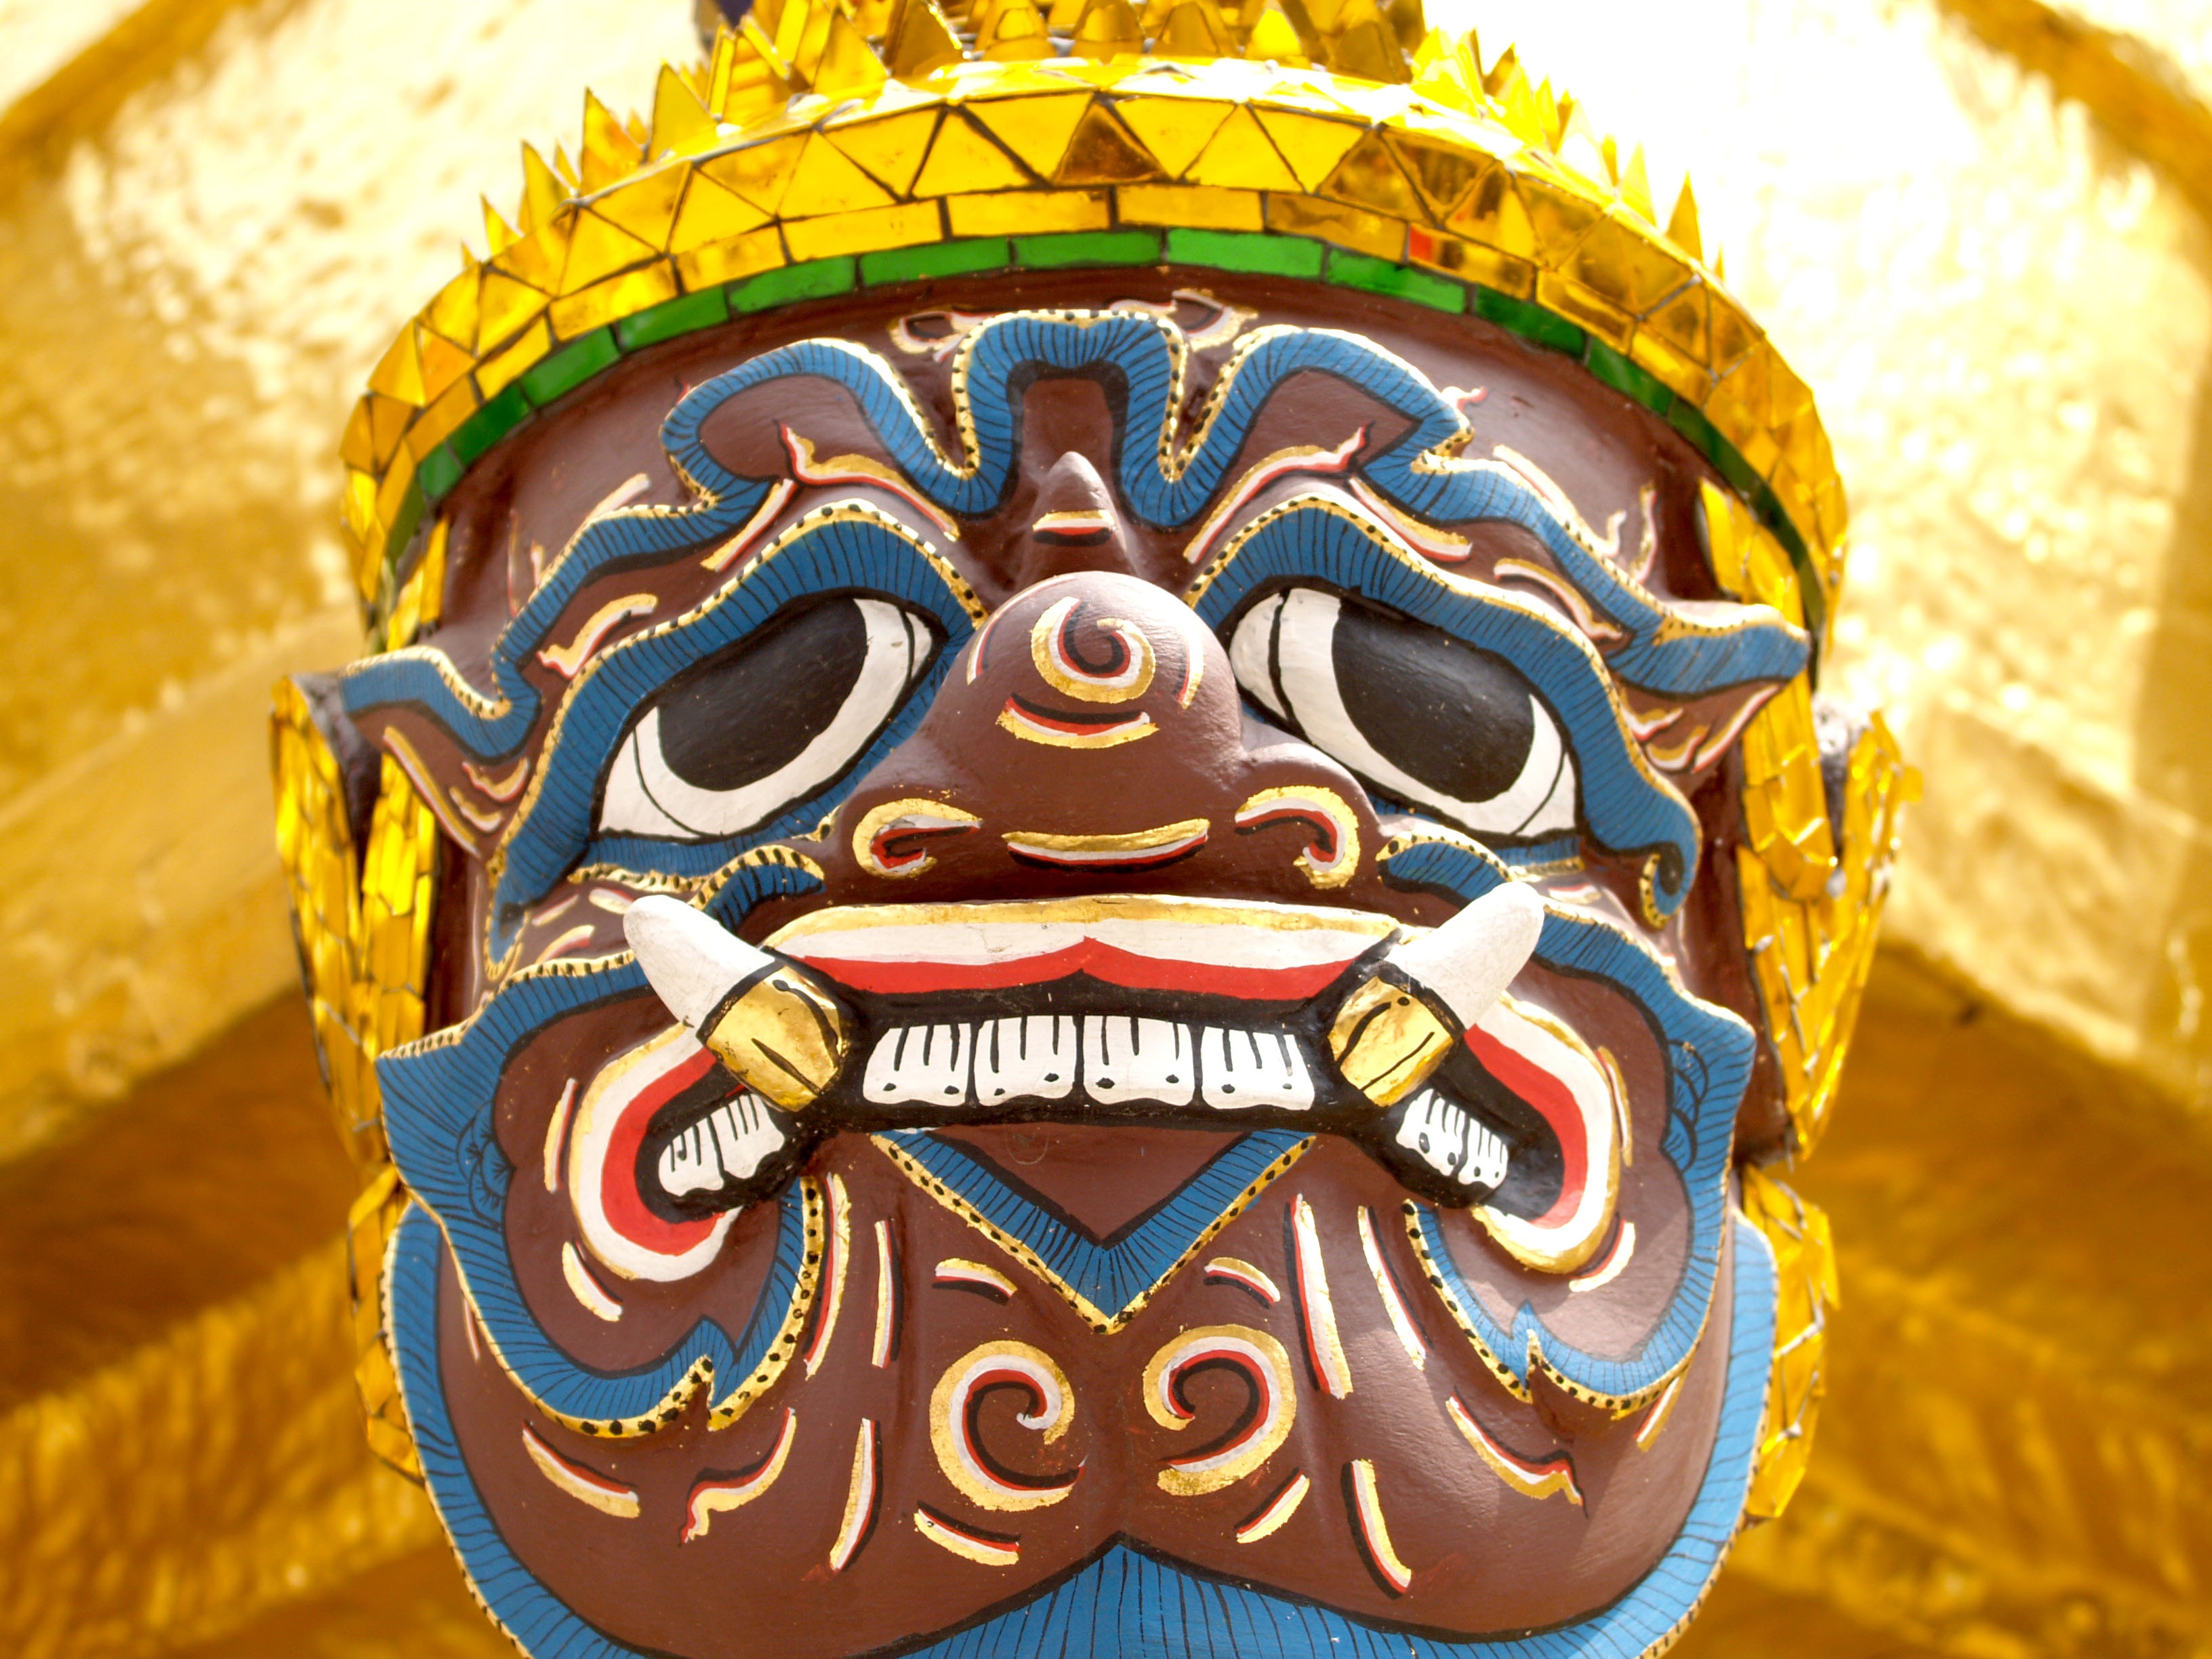
architecture, structure, roof, building, palace, old, city, urban, tourist, travel, decoration, golden, tower, color, buddhism, religion, asia, ancient, tile, blue, exterior, historic, tourism, thailand, majestic, pray, art, place, grand, gold, temple, ornate, monastery, buddha, culture, history, famous, heritage, kingdom, royal, bangkok, carving, thai, traditional, vacations, pagoda, emerald, wat, siamese, east, spirituality, ethnicity, tiki